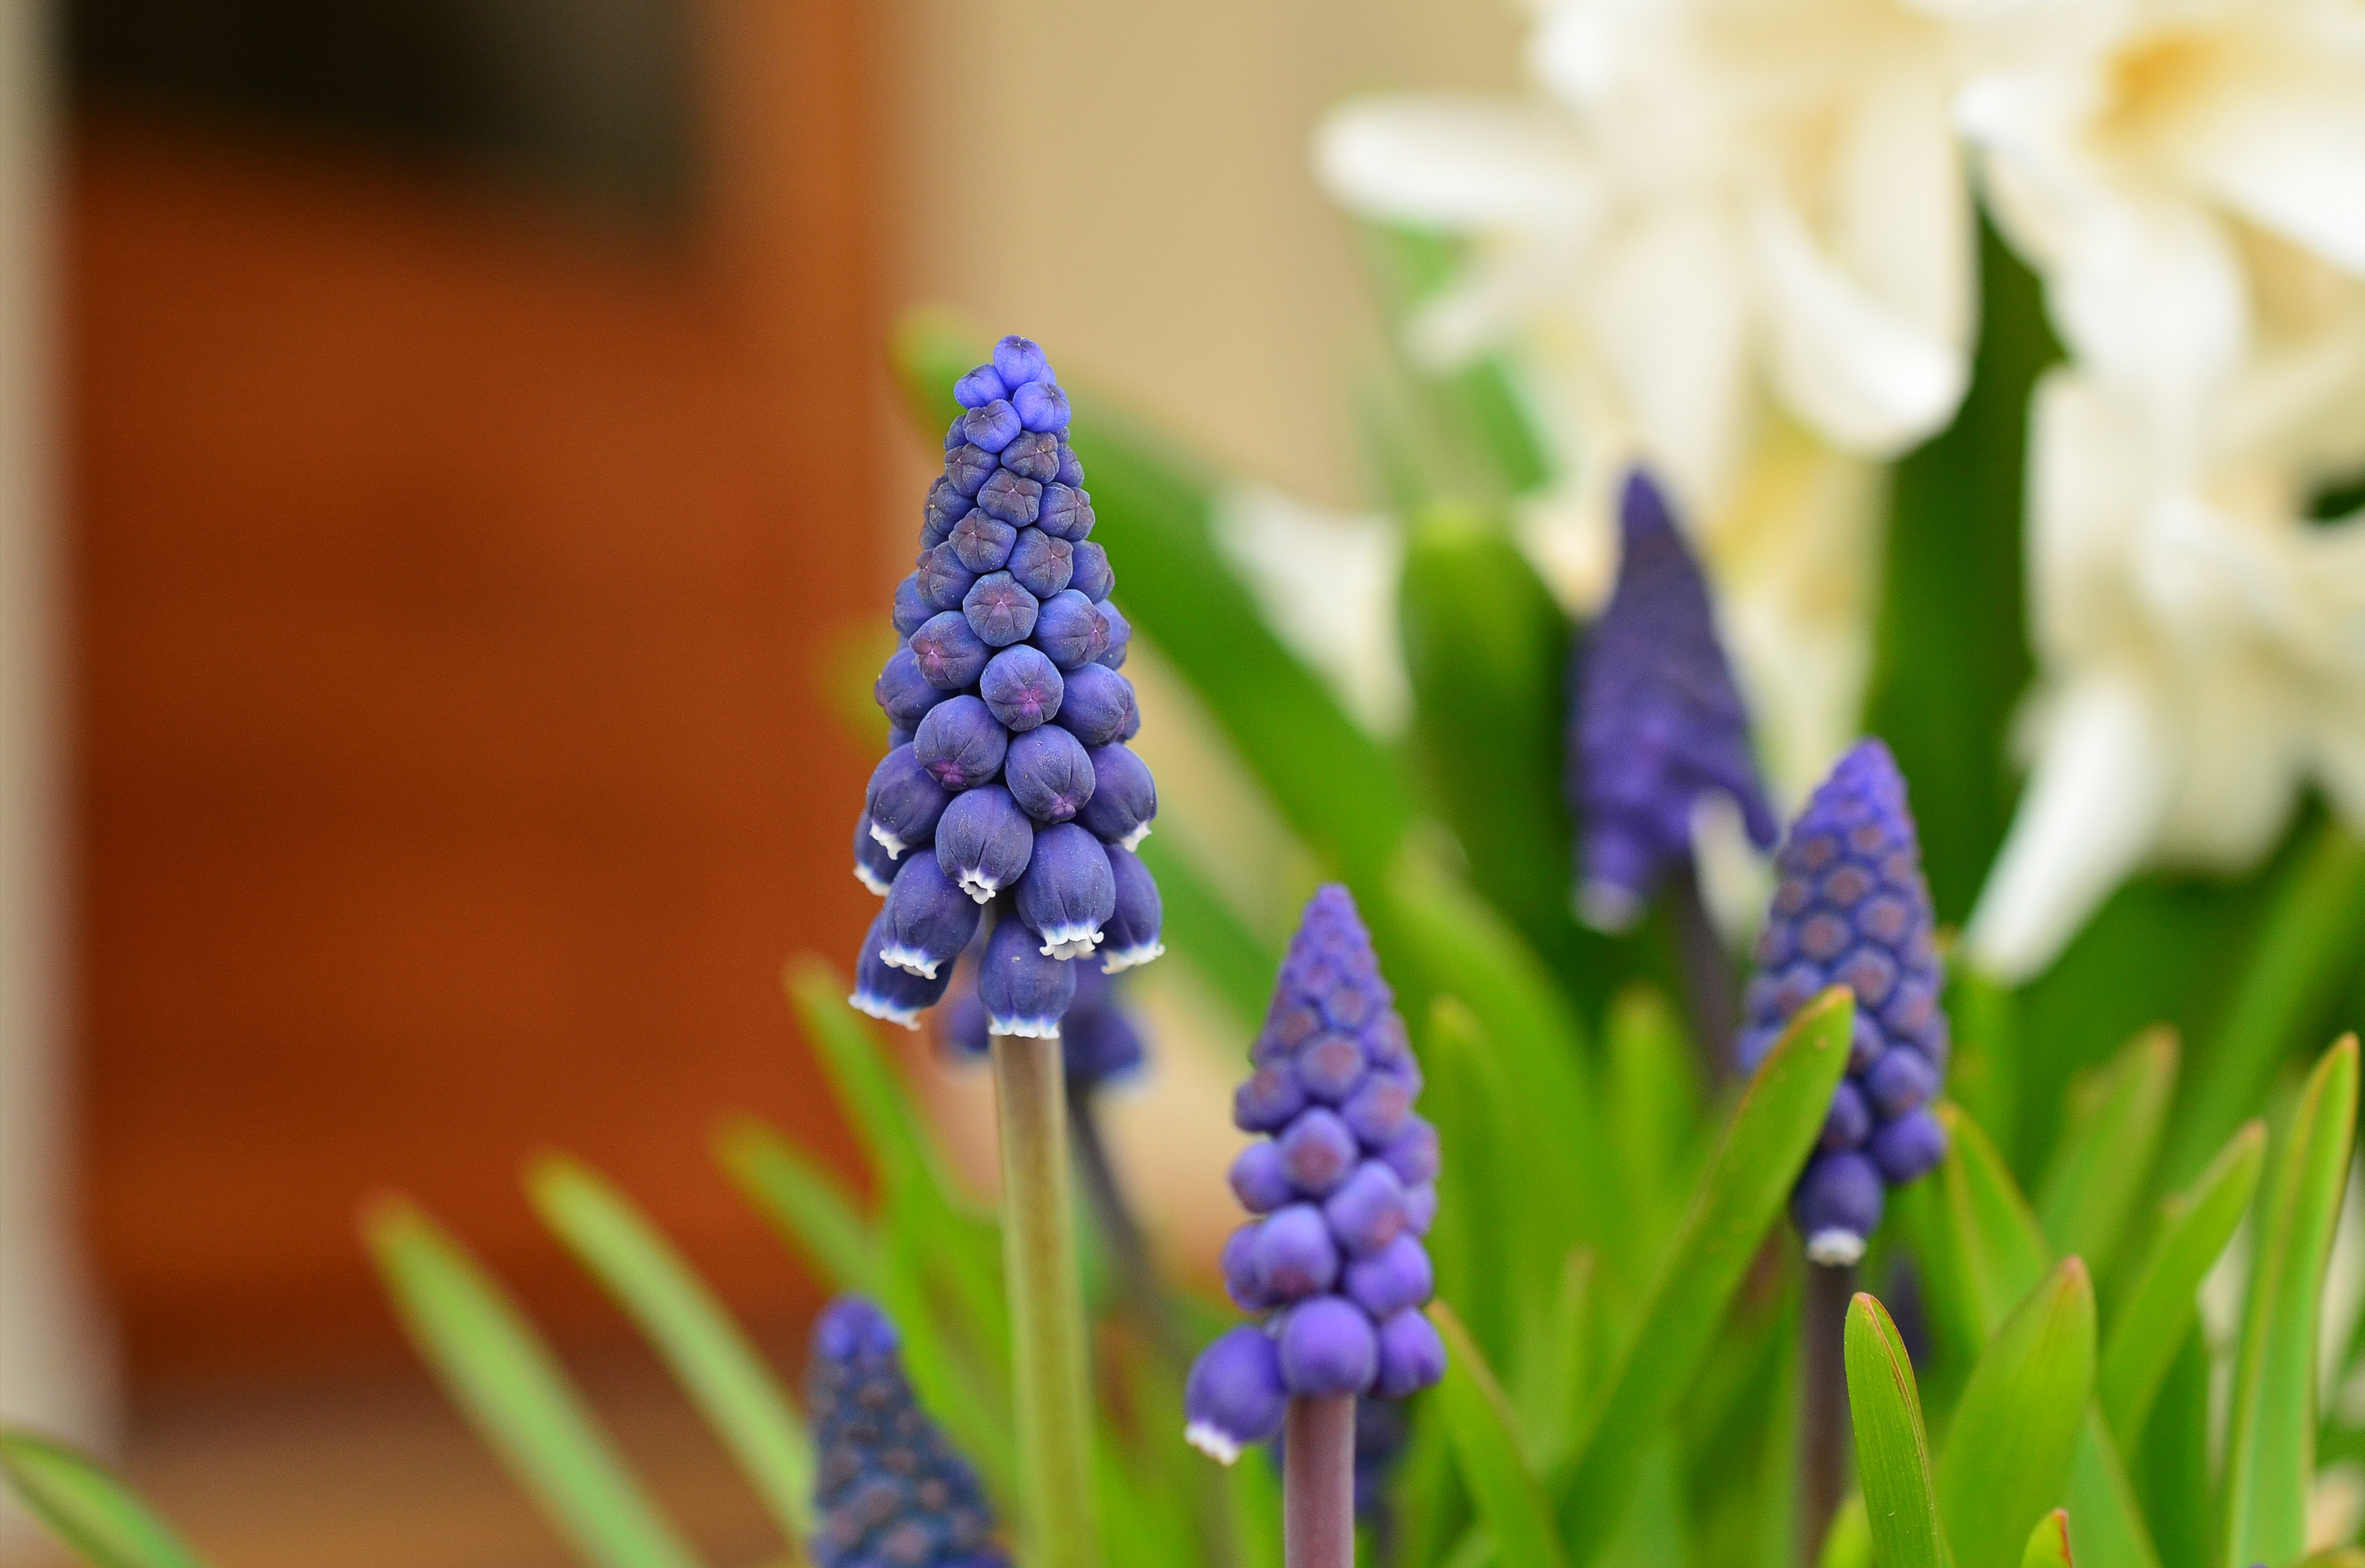
plant, flower, spring, green, botany, blue, garden, flora, wildflower, close up, muscari, hyacinth, macro photography, garden plant, flowering plant, blue violet, inflorescences, grape hyacinth, traubenf rmige inflorescences, common grape hyacinth, plant stem, land plant